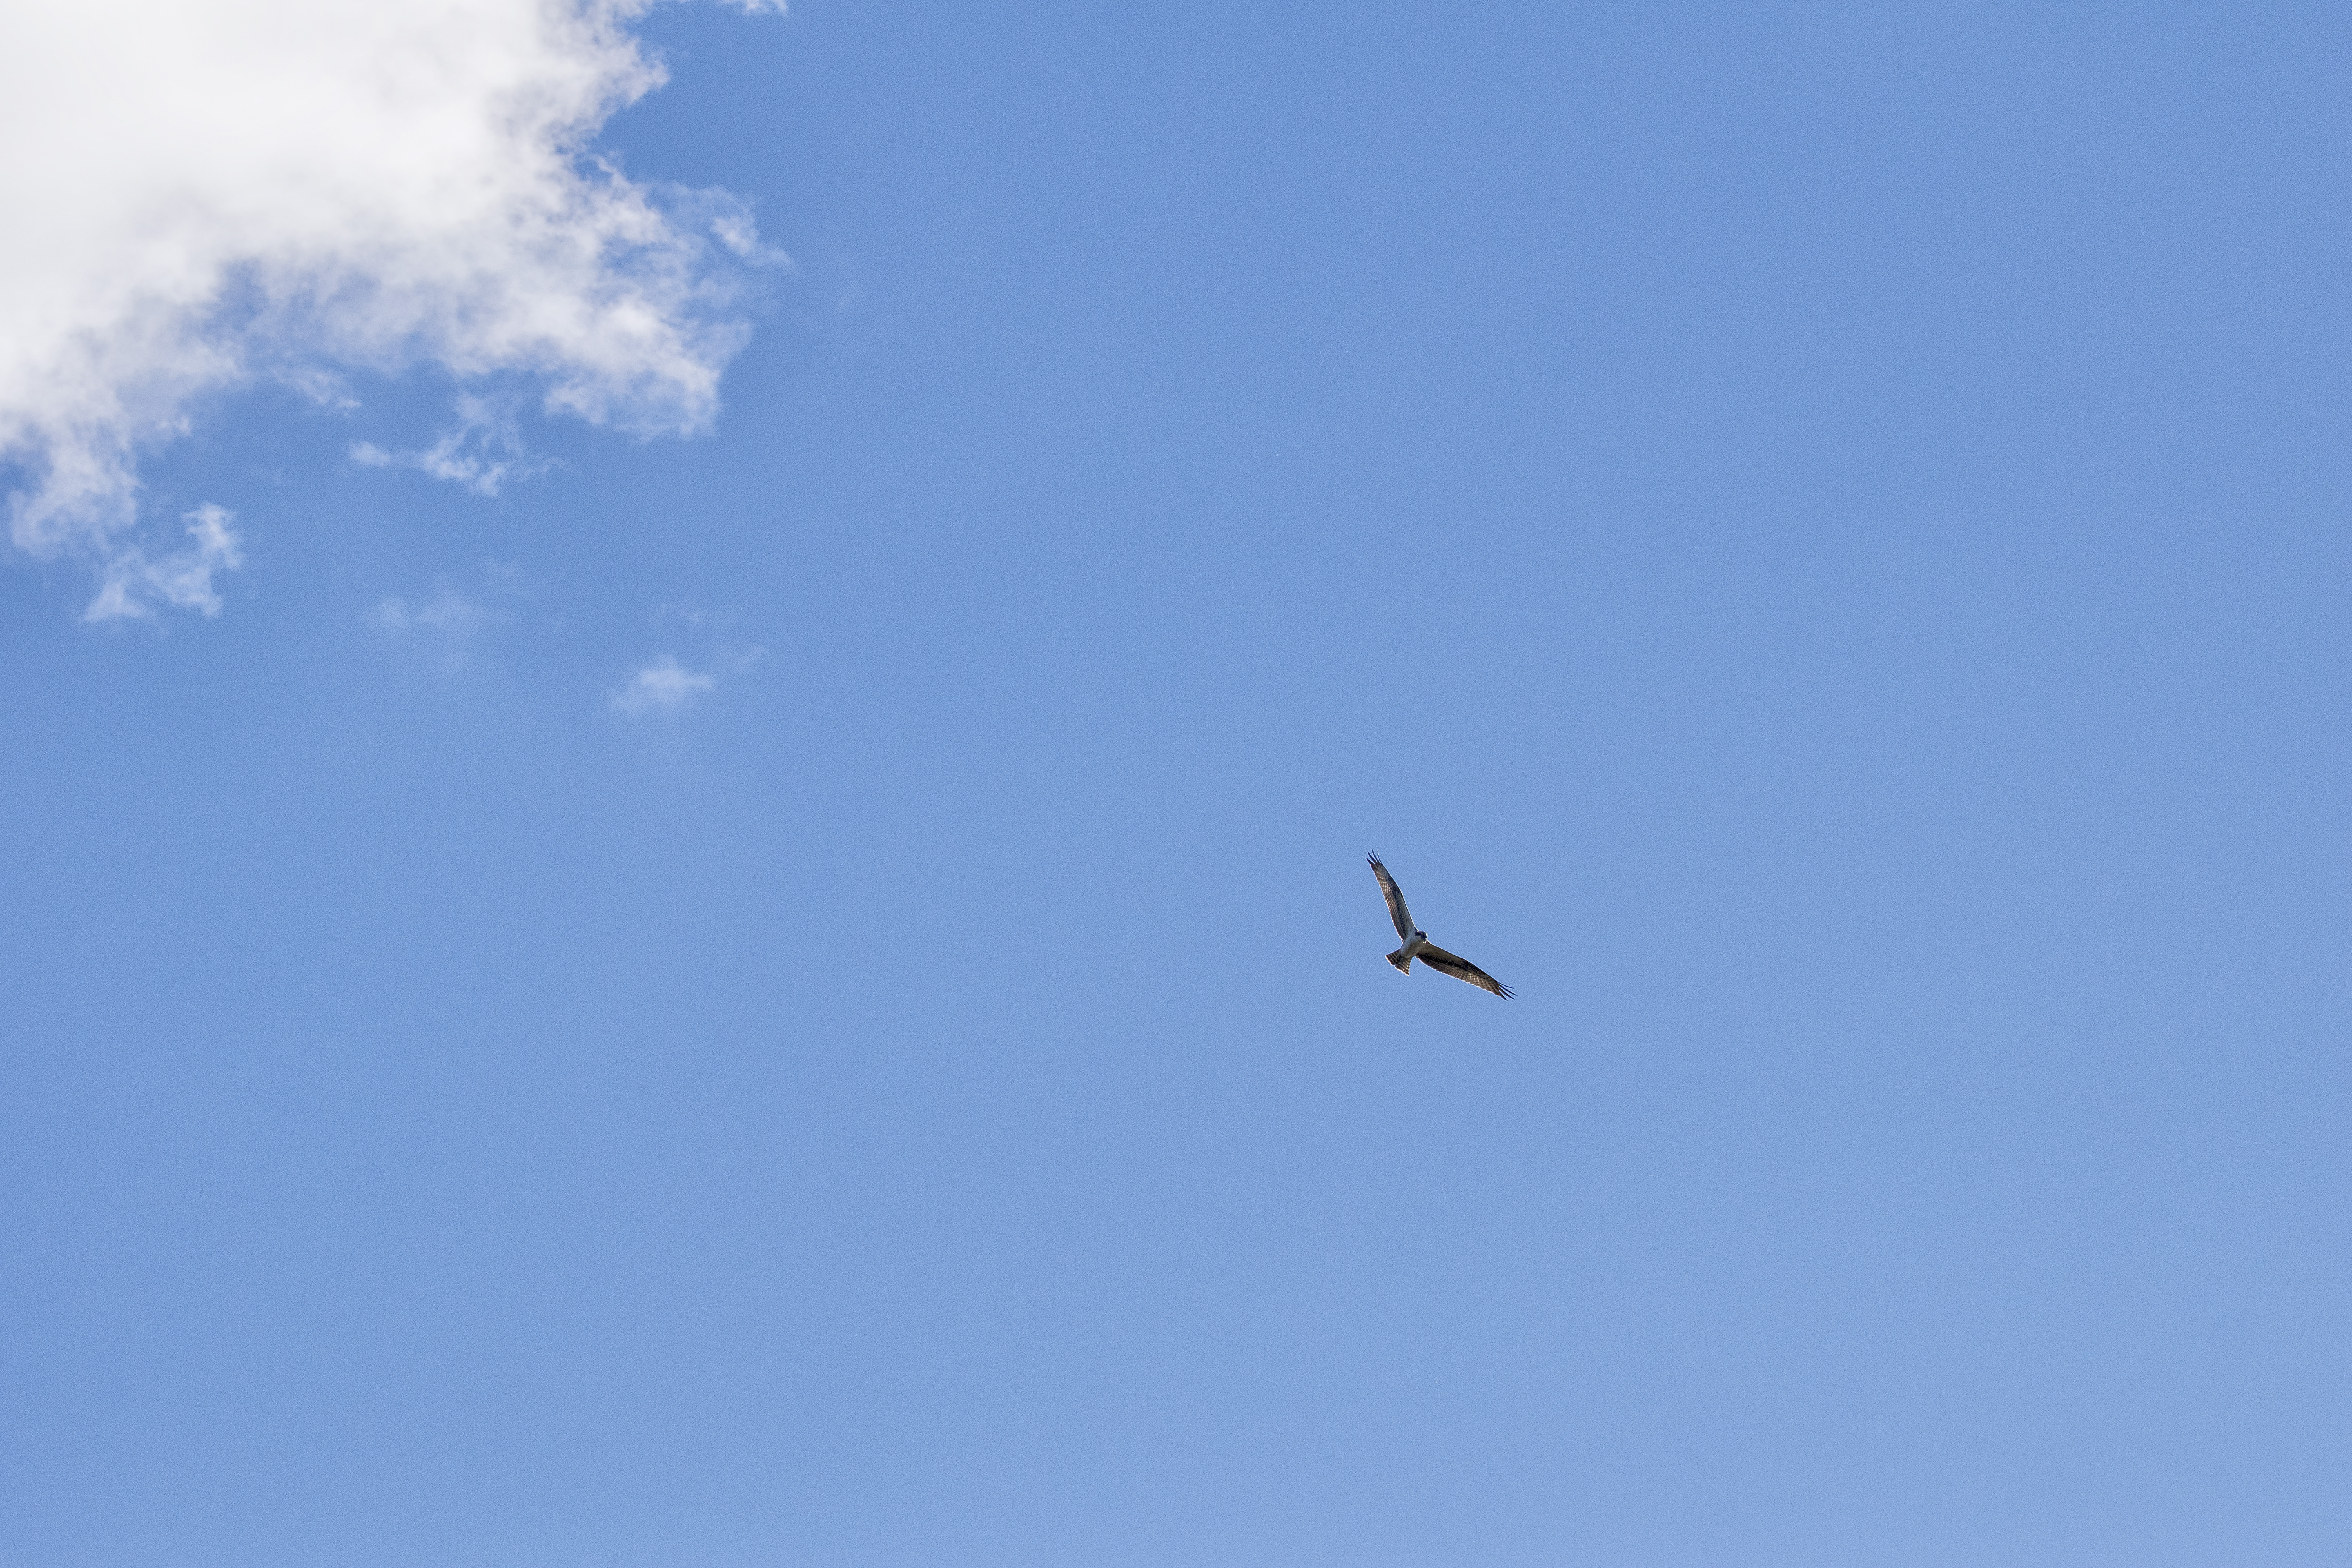
bird, wing, sky, flight, canada, quebec, osprey, sherbrooke, oiseau, balbuzard, p cheur, atmosphere of earth